The Italian (1915 film)

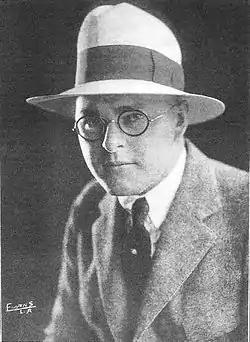
Director Reginald Barker has been credited for his innovations in filming "The Italian".

Despite its occasional use of patronizing stereotypes, Bondanella concludes that Beppo "is represented with great dignity and even comic twists, making Beppo a far more lovable figure than one might expect." He concludes his chapter on the film with the following comment: "In short, what emerges from "The Italian" is an unusually complex view of tenement life and multiethnic immigration in America, and the film consequently retains its value not only as social history but also as a work of art."